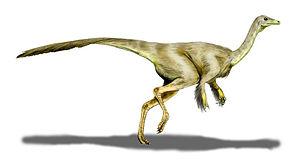
Les Ornithomimidae, ou « imitateurs d'oiseaux » en grec, forment une famille éteinte de dinosaures théropodes de taille modeste, appelés couramment « dinosaures autruches », faisant partie du clade plus large des Ornithomimosauria.
Les Deinocheiridae constituent une famille éteinte de dinosaures théropodes du clade des ornithomimosauriens, les « dinossaures-autruches ». Ils ont vécu en Chine et en Mongolie au cours du Crétacé depuis l'Albien jusqu'à l'extinction massive de la fin du Crétacé intervenue il y a environ 66 Ma.
Nqwebasaurus est un genre éteint de dinosaures théropodes, un ornithomimosaurien basal de petite taille. Il a été découvert à proximité de la ville de Kirkwood en Afrique du Sud, dans la formation géologique de Kirkwood datée du Crétacé inférieur, classiquement du Berriasien à Valanginien, mais possiblement de l'Hauterivien, soit une fourchette de temps entre 145 et 130 Ma.
La liste des genres de dinosaures recense tous les genres qui ont été inclus dans le super-ordre Dinosauria à l'exception de la classe Aves et des termes à usage uniquement vernaculaire. La liste inclut tous les genres communément acceptés, mais aussi ceux considérés comme invalides, douteux, ou qui n'ont pas été formellement publiés, ainsi que les synonymes plus récents de noms plus établis et les genres qui ne sont plus considérés comme des dinosaures. De nombreux noms ont été reclassifiés, qu'il s'agisse d'oiseaux, de crocodiles ou encore de bois pétrifié. Cette liste contient 1513 noms, dont environ 1190 sont considérés comme soit valides, soit nomen dubium.
Struthiomimus est un genre éteint de dinosaures du clade des ornithomimosauriens et de la famille des ornithomimidés. Son nom signifie « semblable à l'autruche » car il présente une forte ressemblance avec une autruche.
Pelecanimimus est un genre éteint de dinosaures théropodes, un ornithomimosaurien basal. Il a été découvert à Las Hoyas en Espagne dans les sédiments de la formation géologique de La Huérguina, datée du Crétacé inférieur, du Barrémien, soit il y a entre ≃129,4 et ≃125,0 millions d'années.